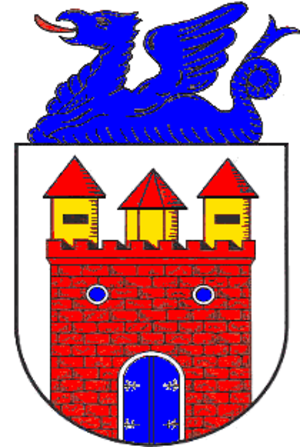
Drakenburg
Coat of arms of Drakenburg
Drakenburg er en kommune med godt 1.700 indbyggere, beliggende i den nordlige centrale del af Landkreis Nienburg/Weser, i den tyske delstat Niedersachsen.